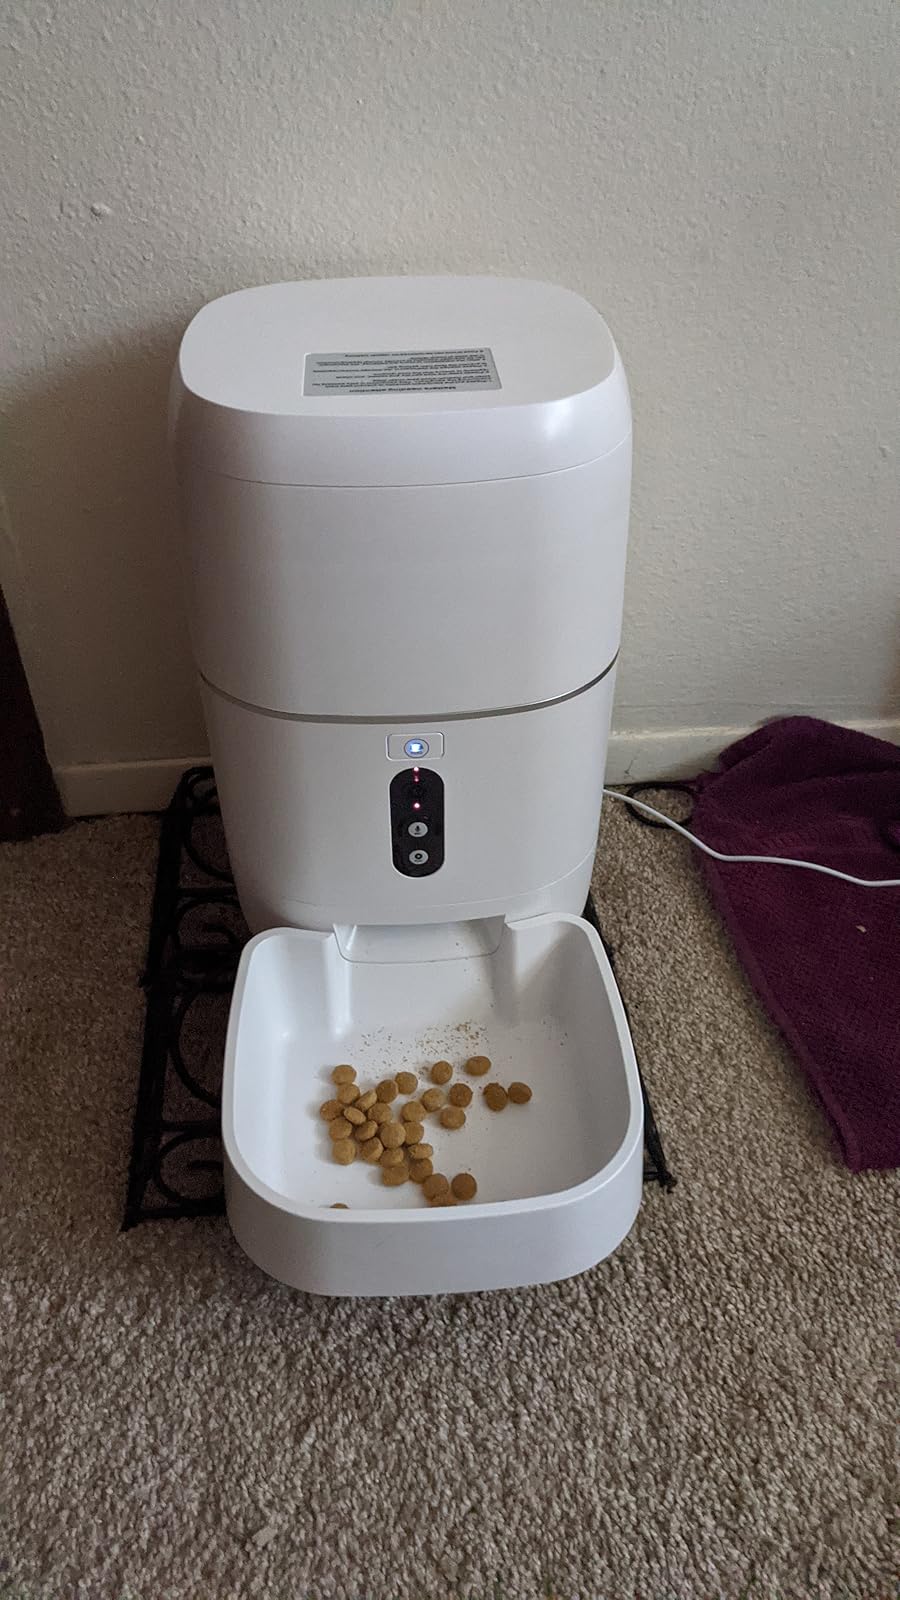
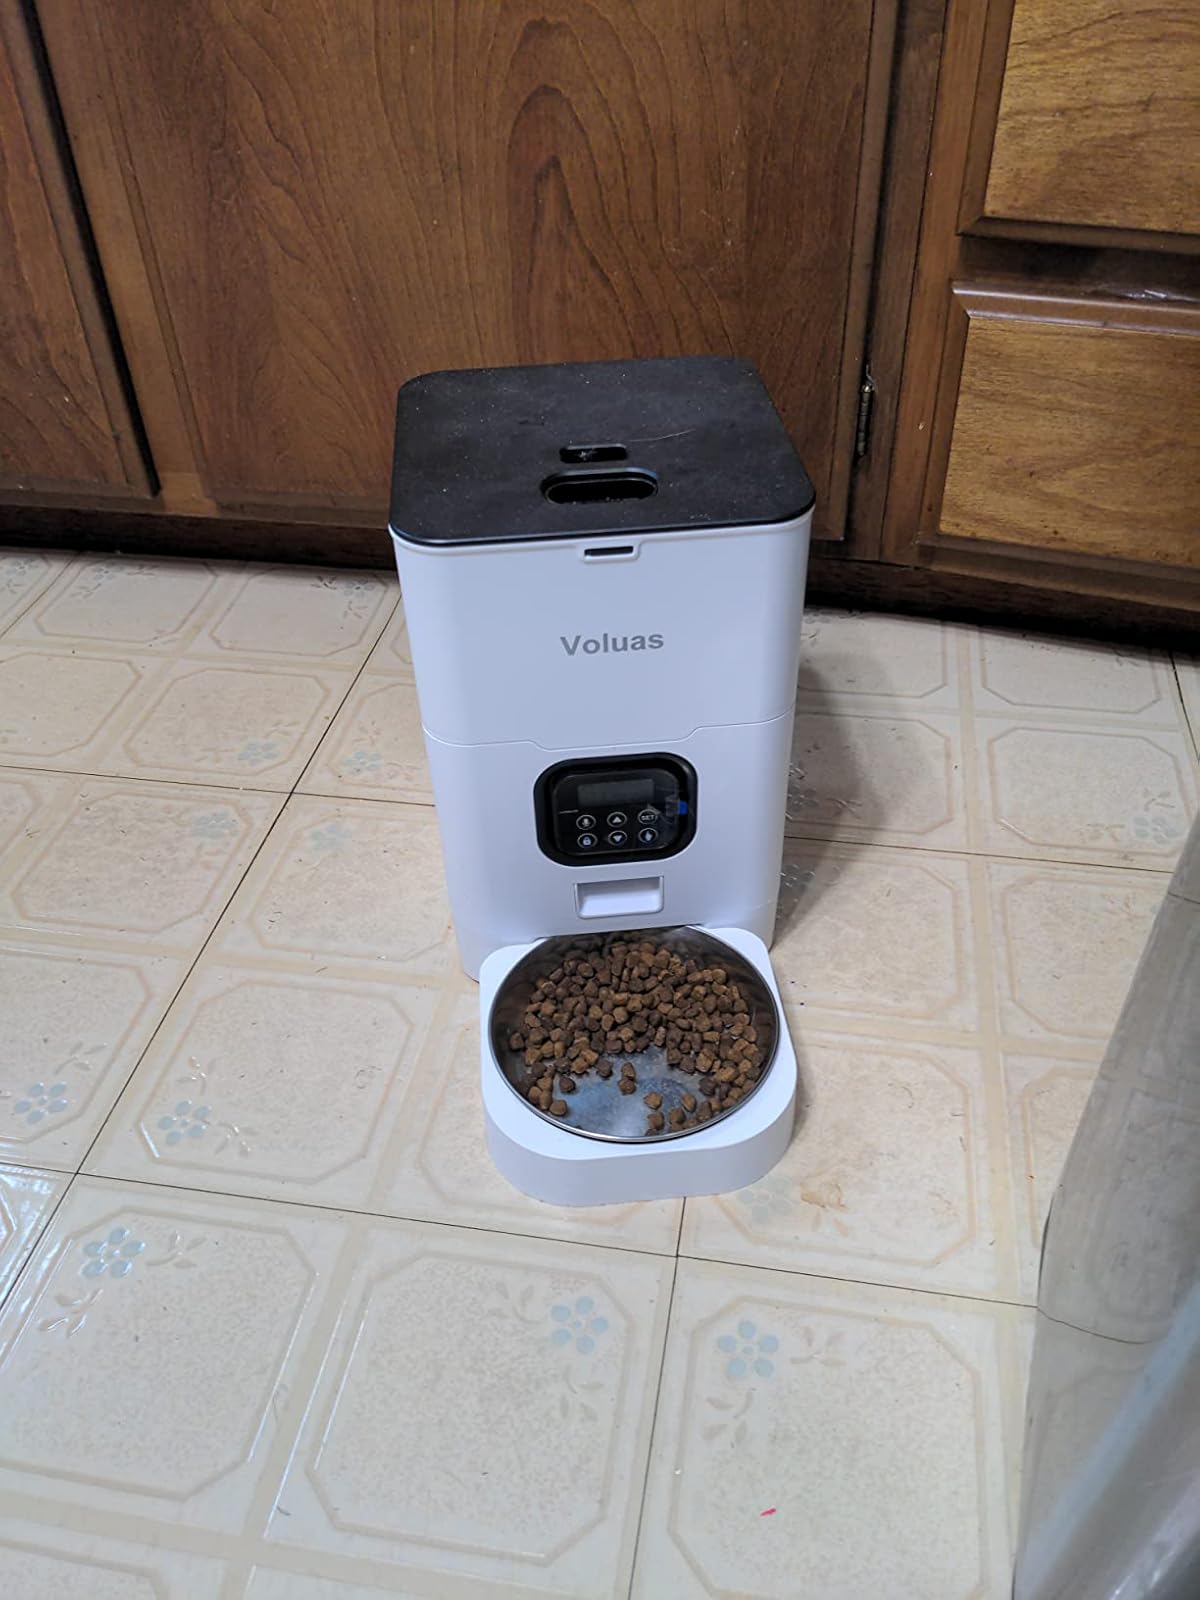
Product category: items_feeder
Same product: no